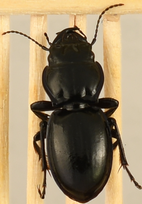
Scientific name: Pasimachus elongatus
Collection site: Central Plains Experimental Range NEON (CPER), plot CPER_006